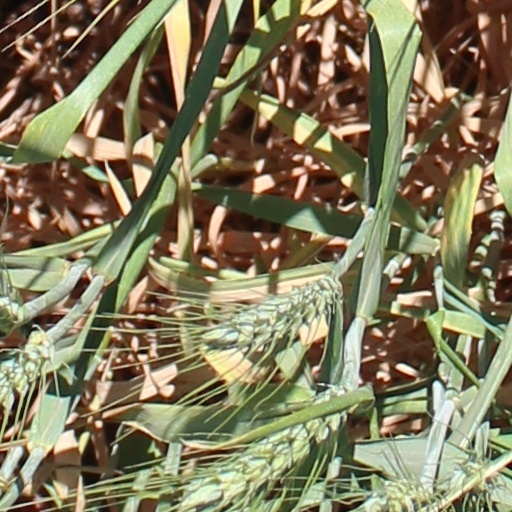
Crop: wheat